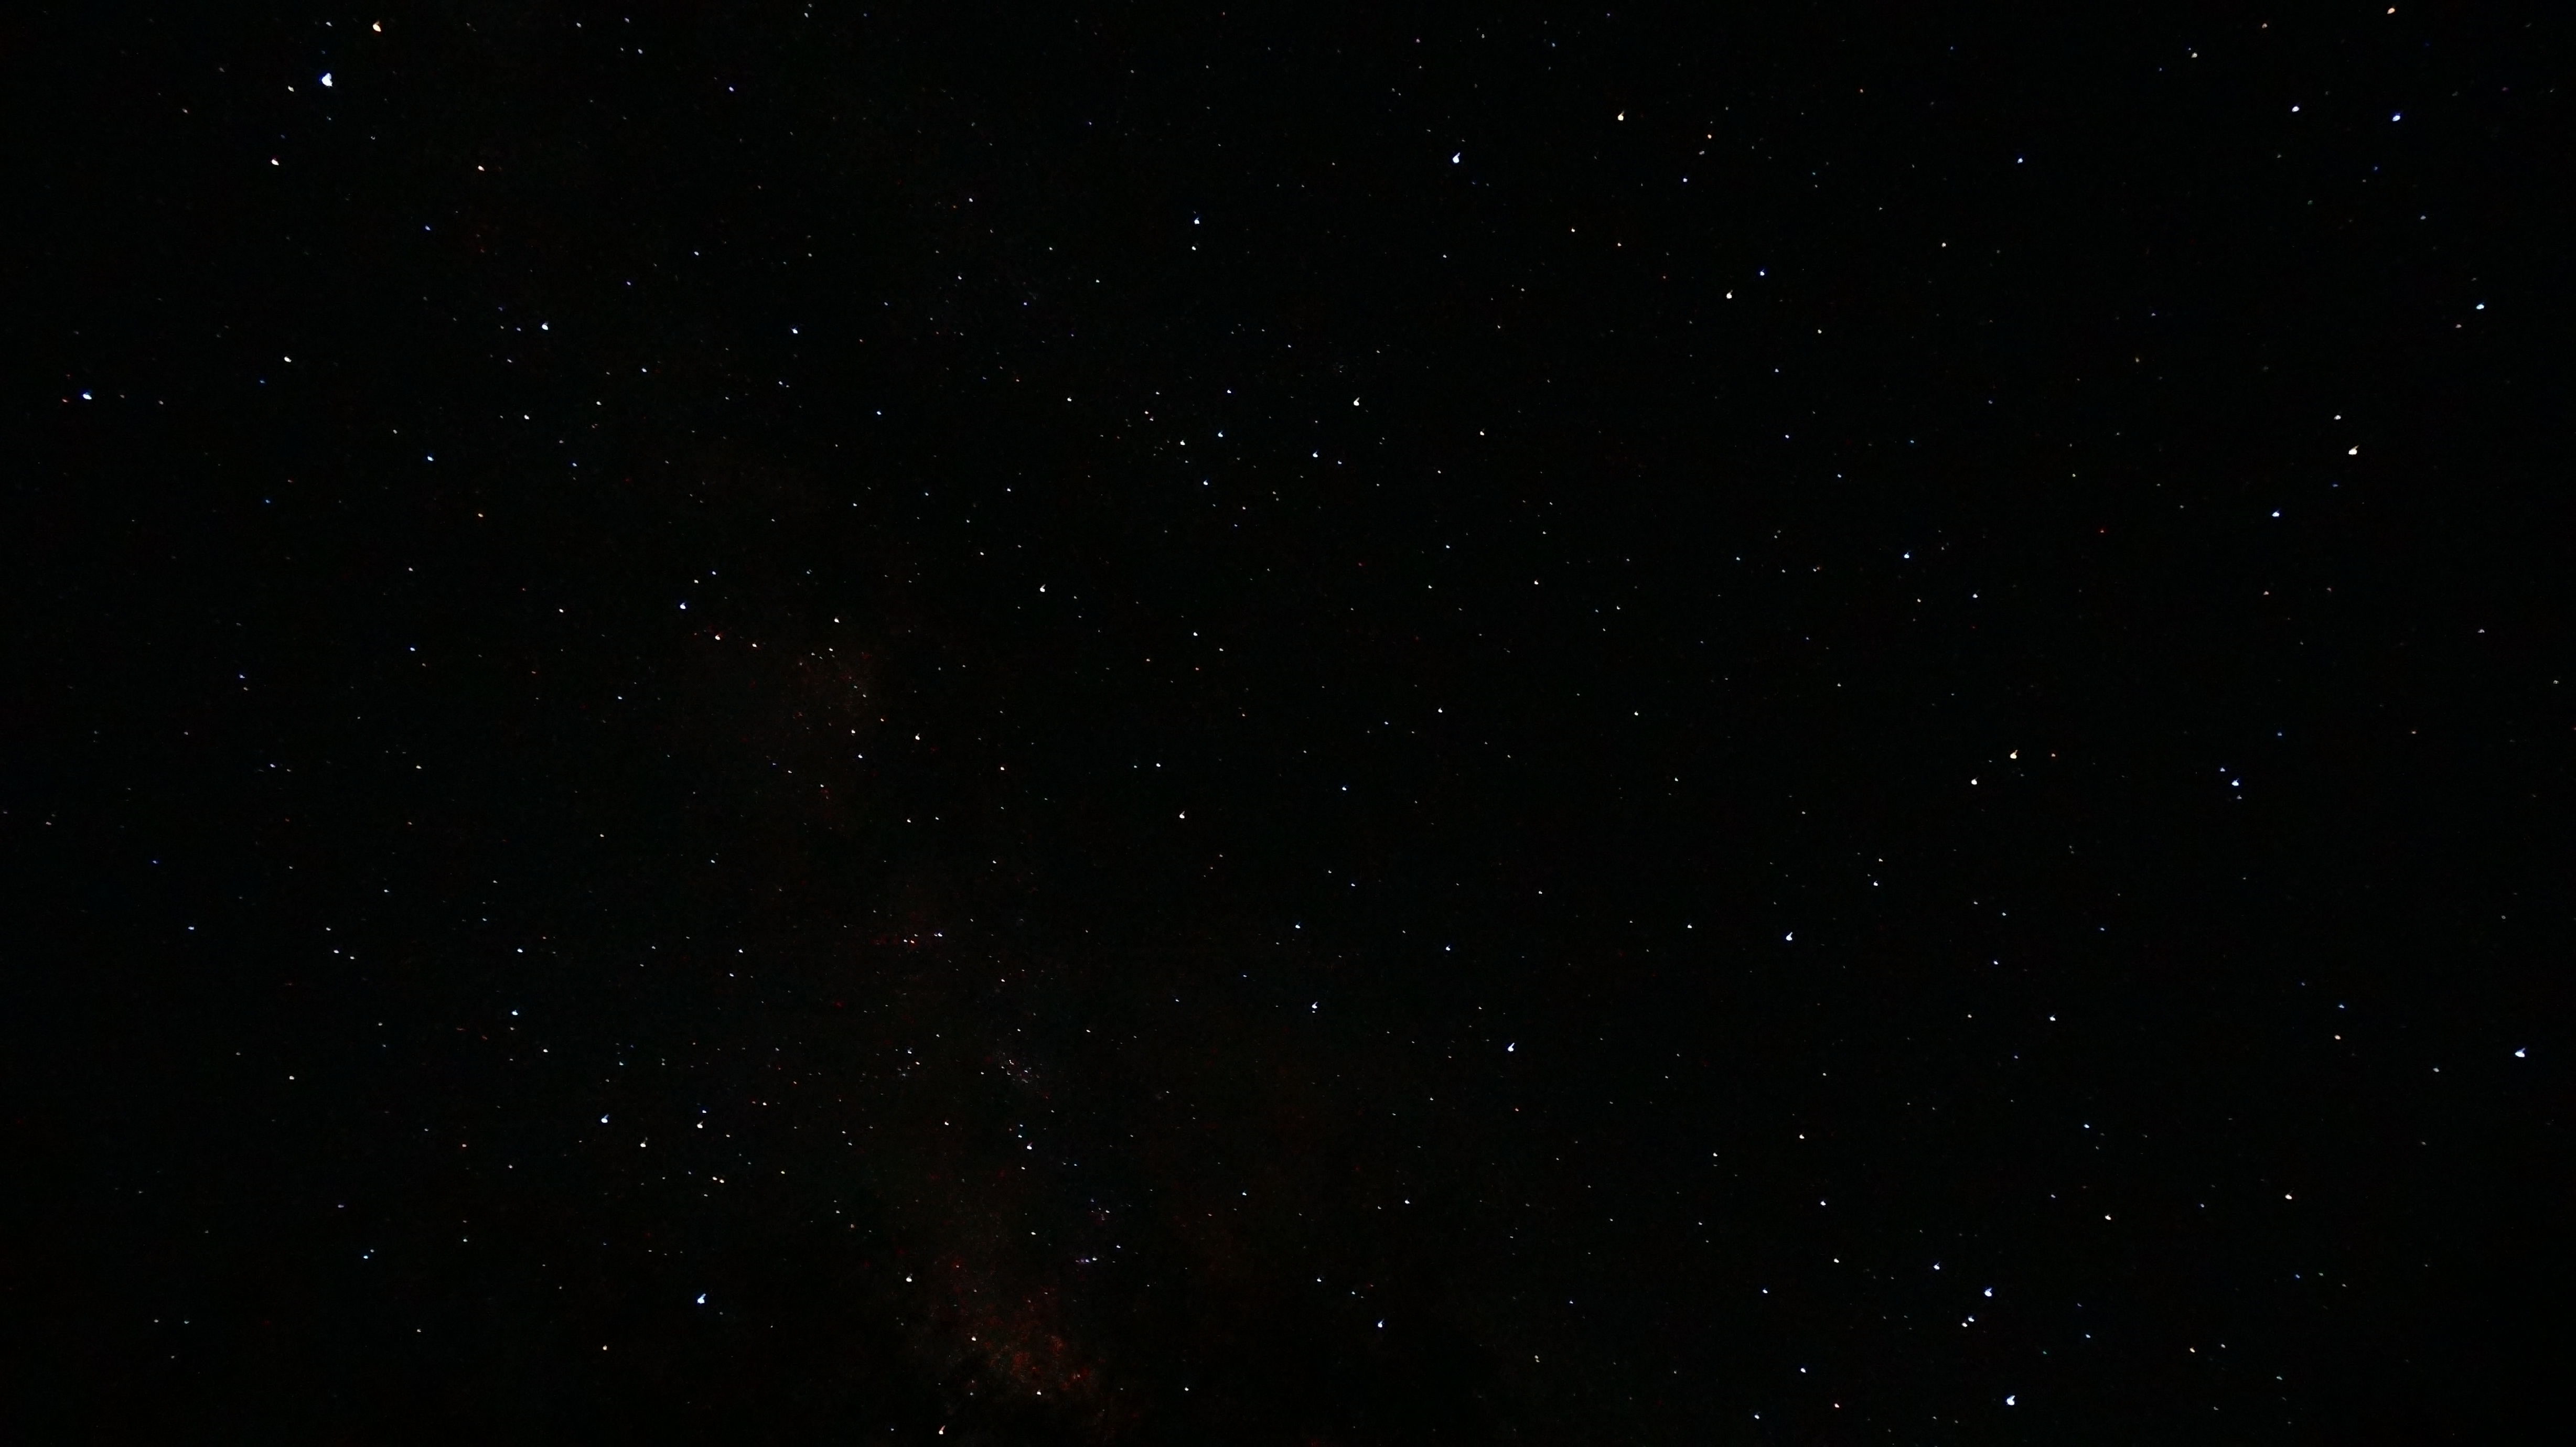
sky, night, star, atmosphere, nebula, outer space, astronomy, starry sky, the night sky, astronomical object